Penny J. White

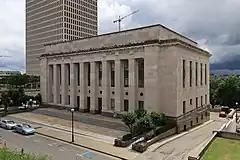
Tennessee Supreme Court

Penny J. White was appointed by Governor Ned McWherter in 1994 to the Tennessee Supreme Court. She was the second woman ever to serve on the state's highest court. Her appointment filled the seat of retired Justice Charles O'Brien. The Tennessee Supreme Court has five justice who are selected through assisted appointment. Penny J. White was confirmed by the Tennessee General Assembly to serve on the Tennessee Supreme Court as the second woman justice after Justice Daughtrey who encouraged White to fill Justice O'Brien's seat. Besides White, the other candidates to fill the spot on the bench were Justice Holder and Chancellor Richard Ladd. Justice White served on the bench alongside Chief Justice Riley Anderson, Chief Justice Adolpho Birch, Justice Frank Drowota, and Justice Lyle Reid.